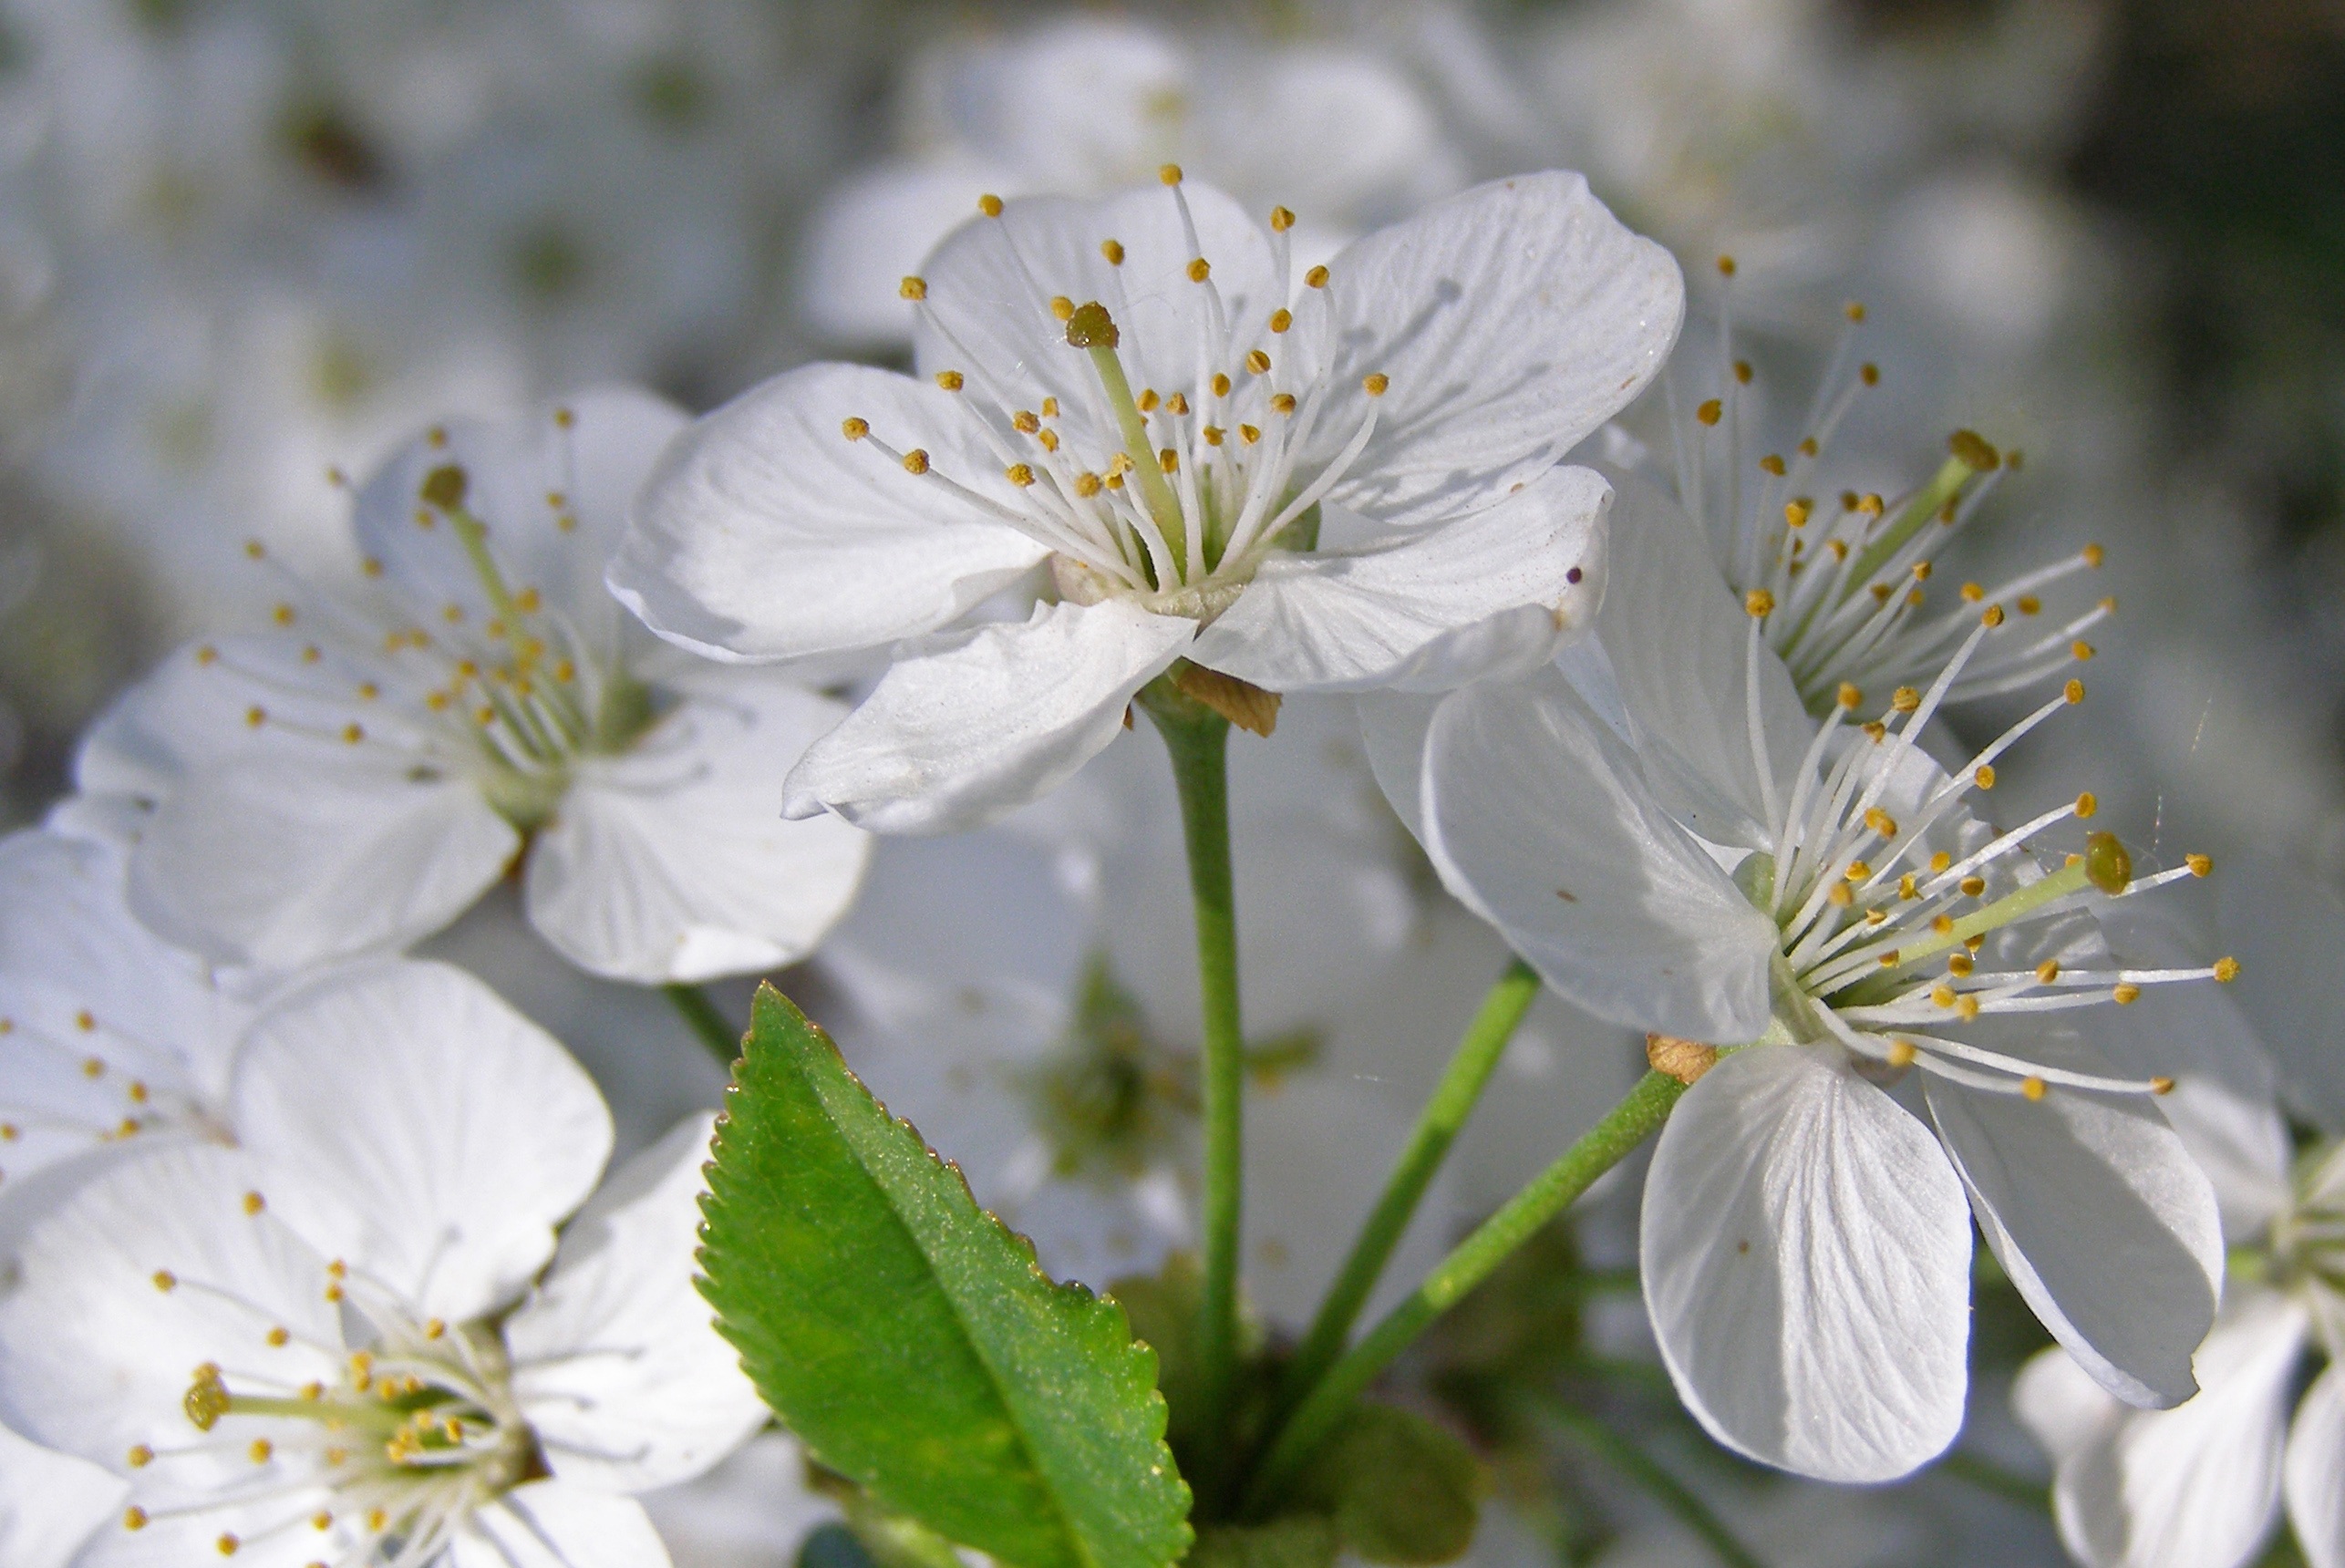
nature, branch, blossom, plant, white, flower, petal, bush, food, spring, produce, botany, flora, wildflower, flowers, close up, flowering, macro photography, blackthorn, prunus spinosa, flowering plant, land plant